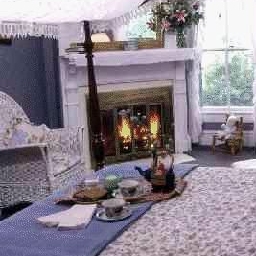
Room type: livingroom